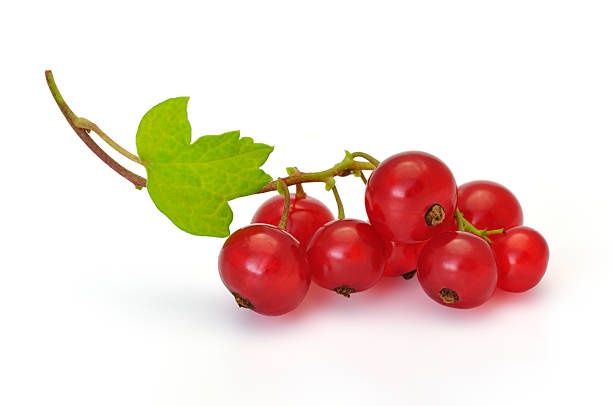
Label: redcurrant